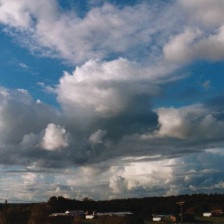
Cloud type: Cumulus